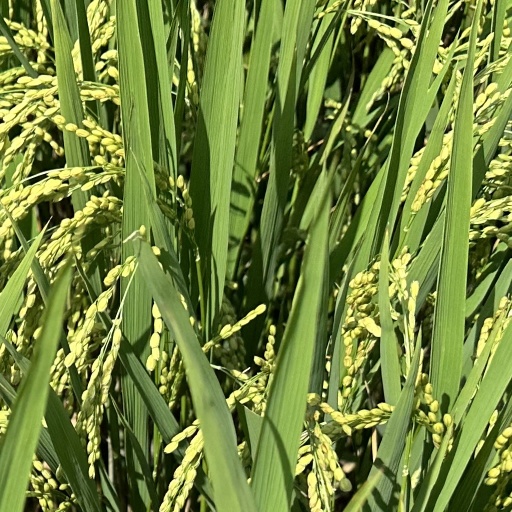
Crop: rice